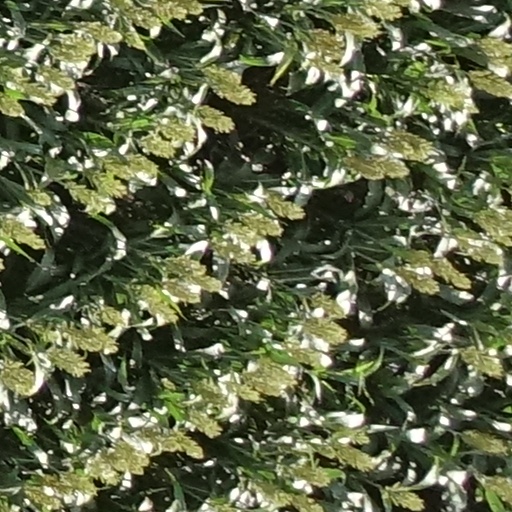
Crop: sorghum